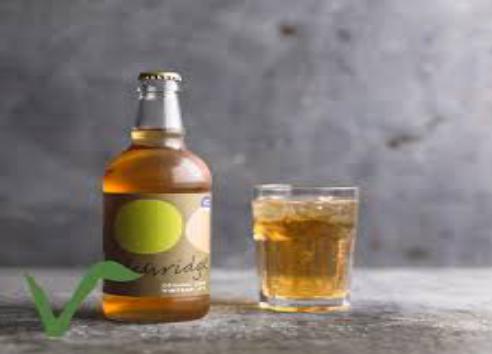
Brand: Ashridge Cider
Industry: Food